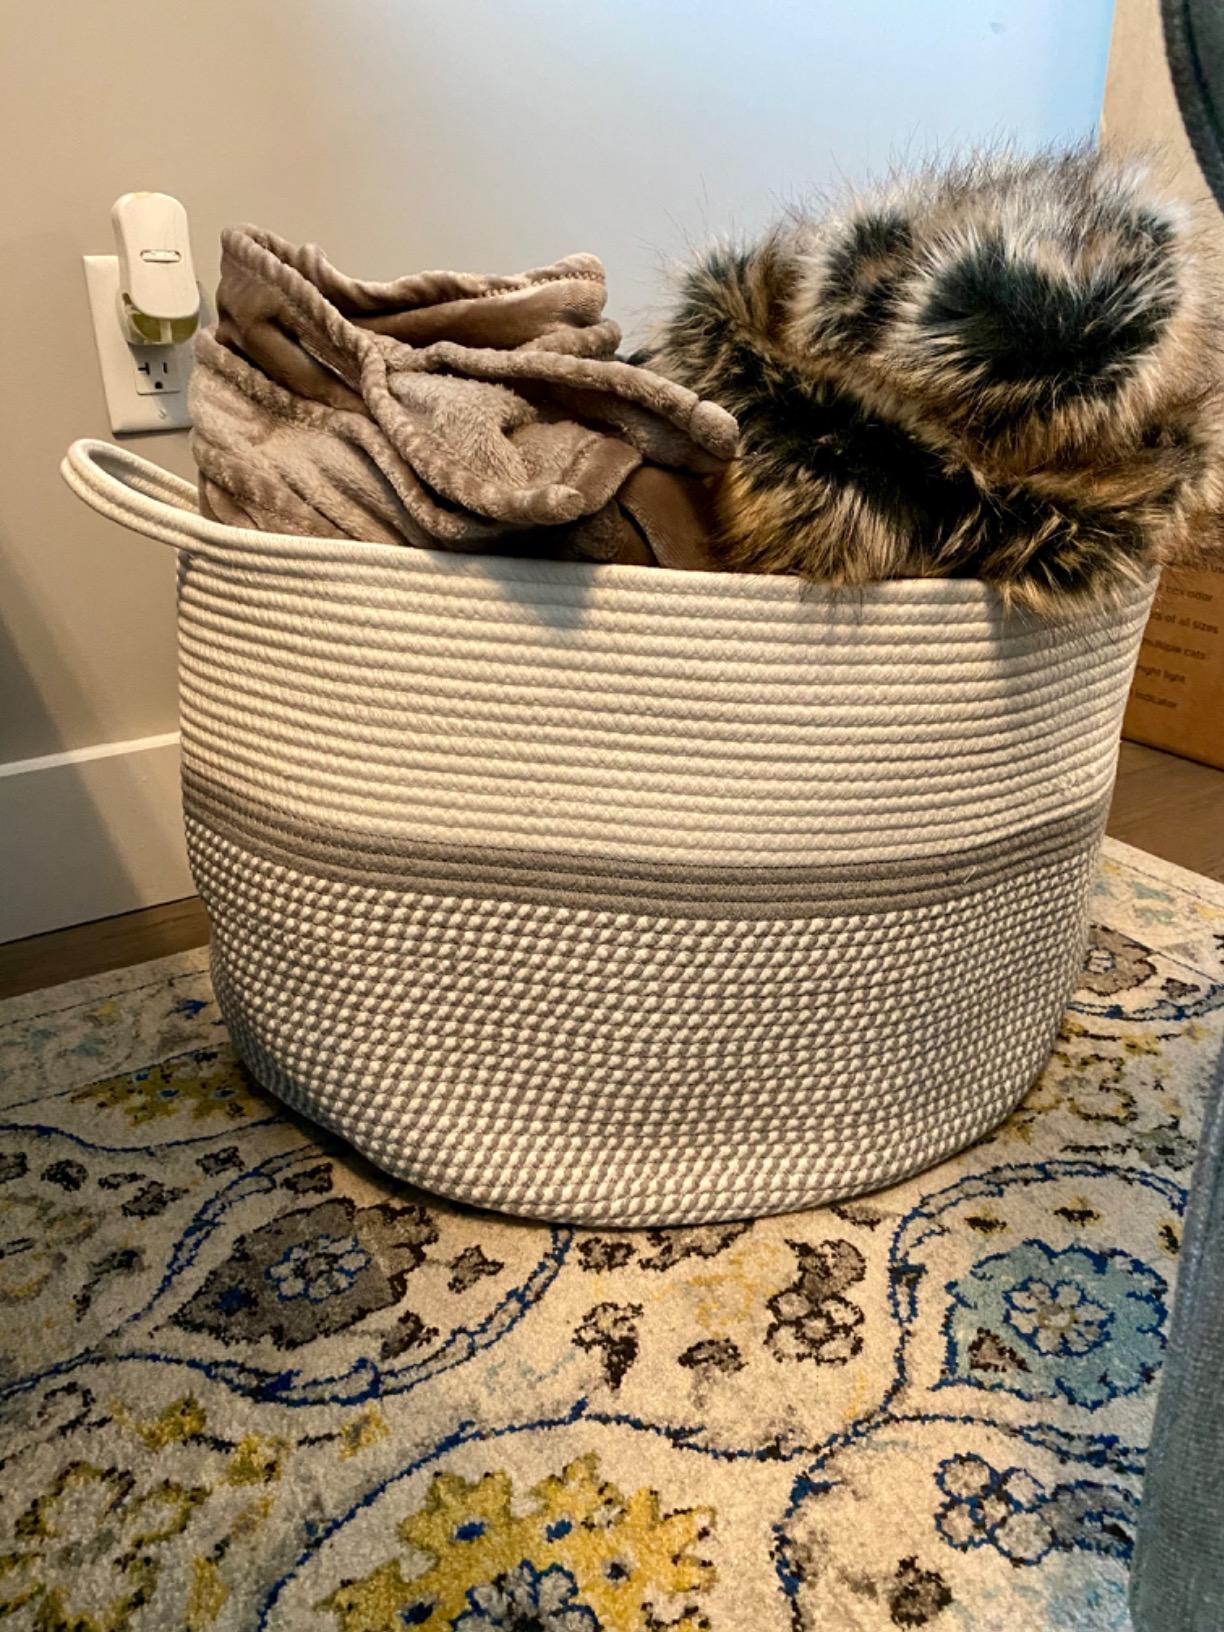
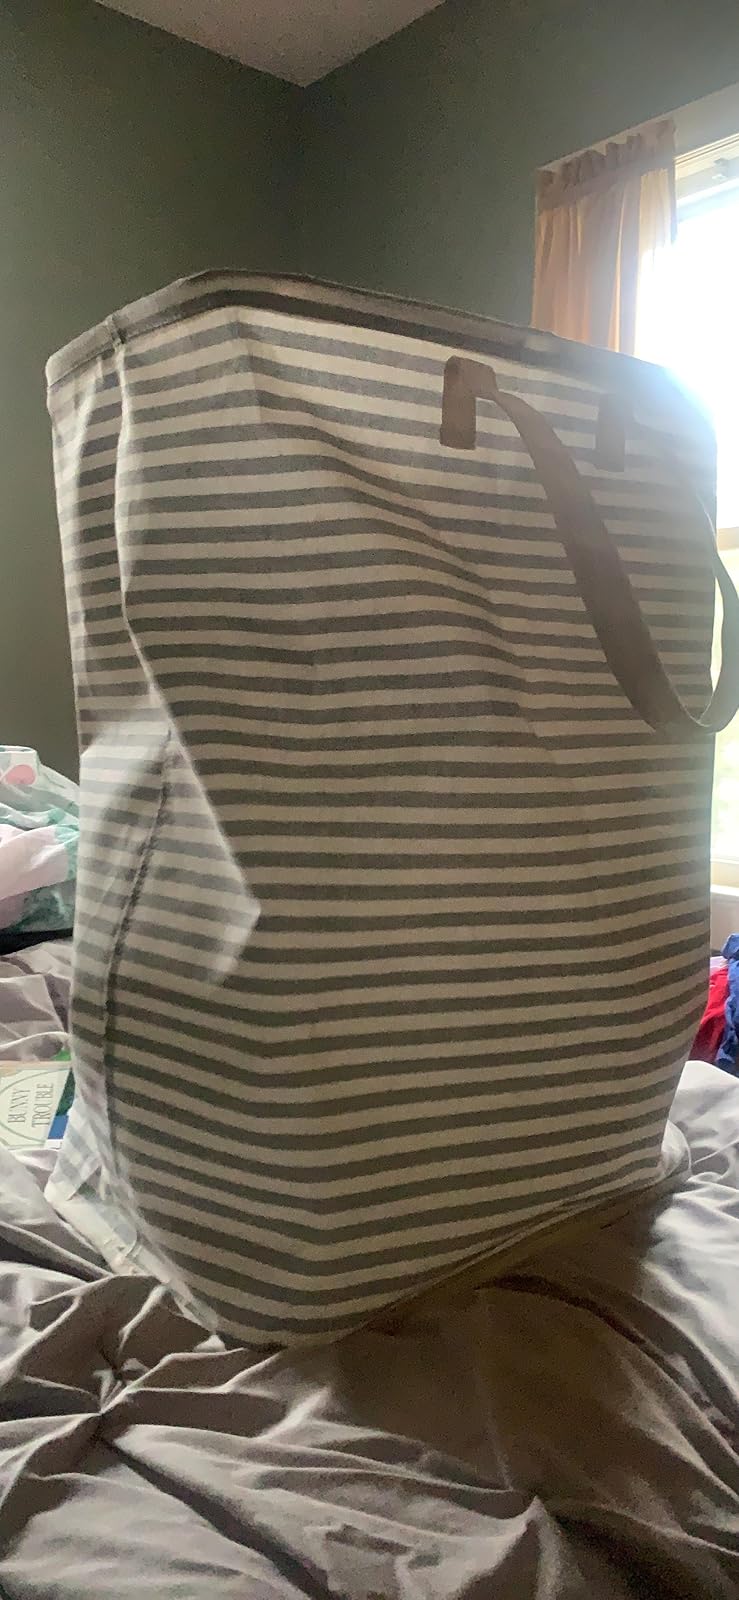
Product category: items_hamper
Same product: no